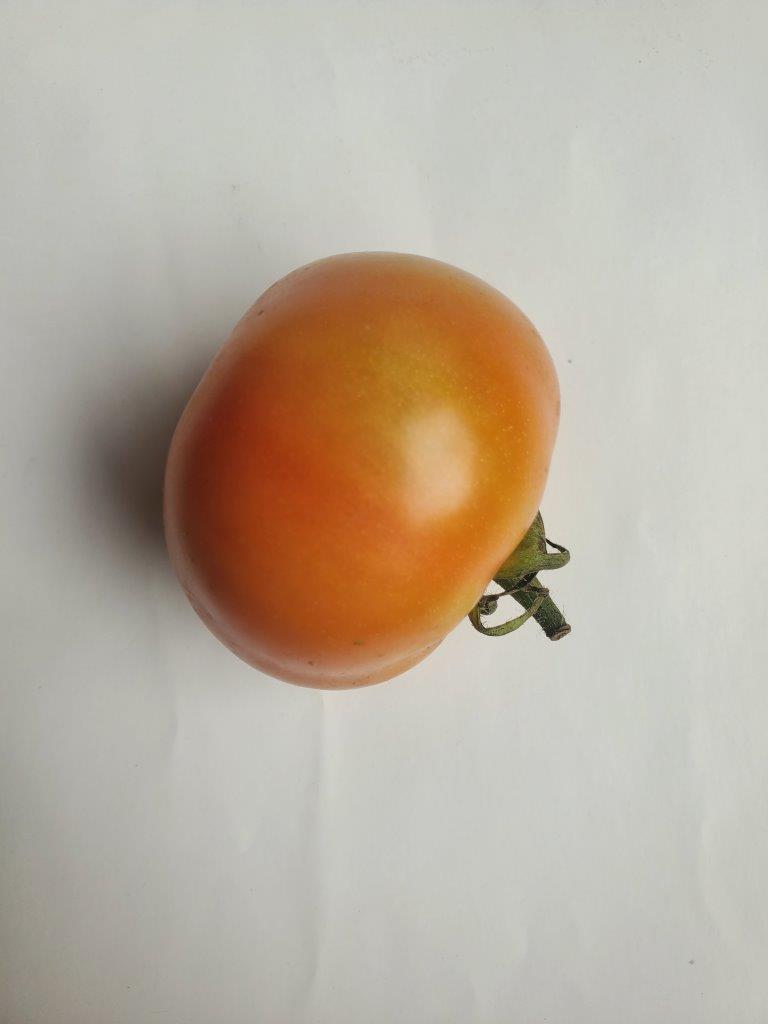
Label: Fresh